Cayley configuration space

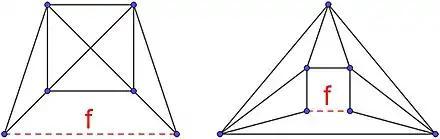

Let formula_4 be a graph. Consider a 2-sum decomposition of formula_4, i.e., recursively decomposing formula_4 into its 2-sum components. The minimal elements of this decomposition are called the minimal 2-sum components of formula_4.